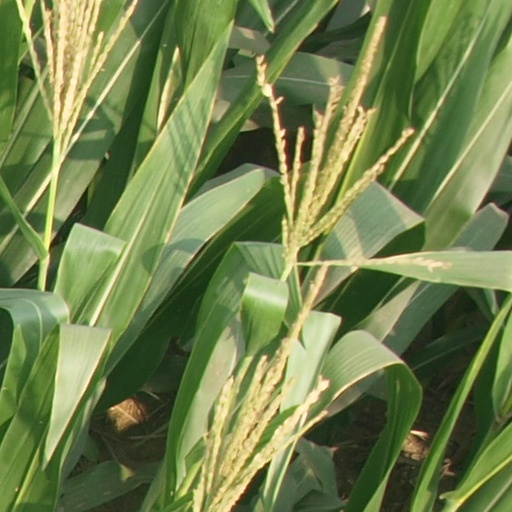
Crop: maize; corn